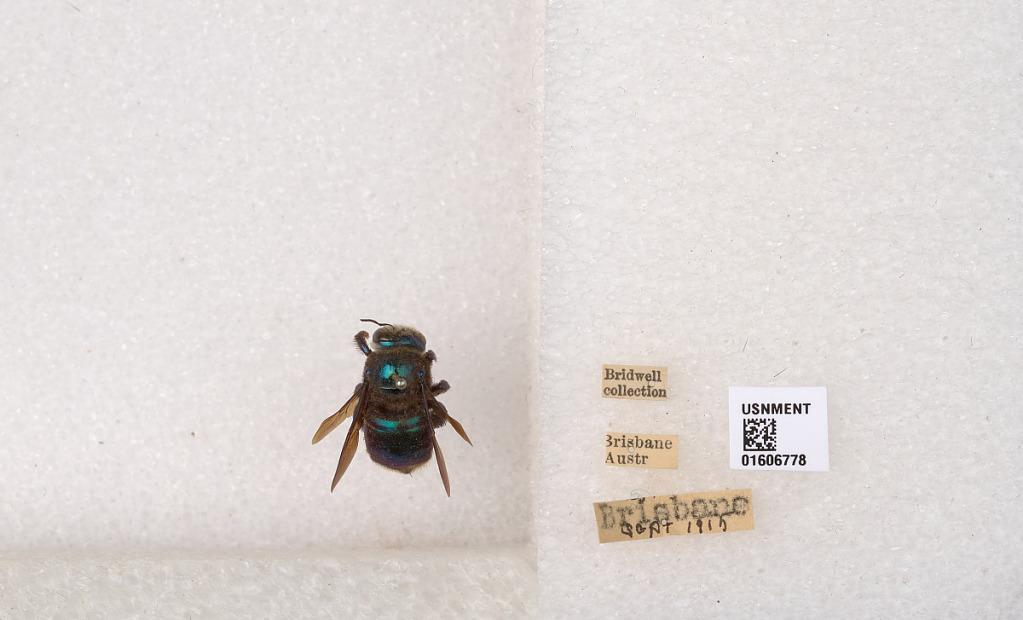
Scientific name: Xylocopa (Lestis) bombylans (Fabricius)
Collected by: J. Bridwell
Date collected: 1915-9-1
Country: Australia
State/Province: Queensland
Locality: Brisbane